Stuor Räitavagge

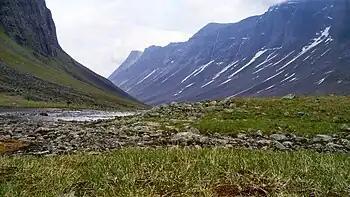
The valley seen from the base of the Nallo mountain.

Stuor Räitavagge is a valley in the Kebnekaise massif, in the Kiruna Municipality. It extends from Vistasvagge in the east to Tjäktjapasset in the west, being relatively wide and easy to travel through. There are no roads or marked pathways in it. In the middle of the valley, the Nallo mountain can be seen. The Swedish Tourist Association has a lodge in the base of the Nallo mountain.